Tulip Computers

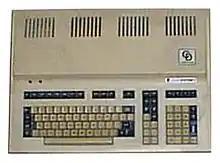

In 1983 it launched its own PC, the Tulip PC. To achieve 100% compatibility it simply copied the IBM PC, including the BIOS. IBM sued, and after years of litigation, Tulip and IBM settled out of court for an undisclosed amount in 1989. It was listed on the Amsterdam Stock Exchange in 1984. In 1987, Compudata changed its name to Tulip Computers.